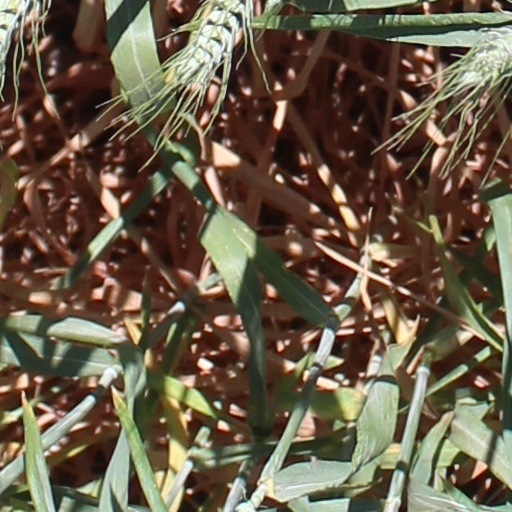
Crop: wheat